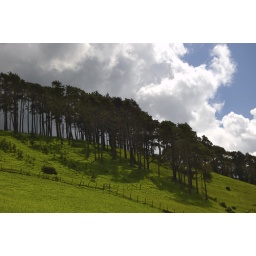
Scots pine climbing a hill in the Scottish Borders near Romanno Bridge, about 15 miles south of Edinburgh.